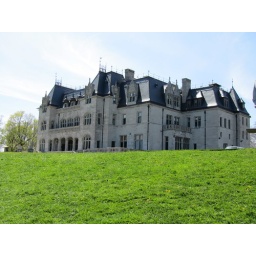
I want a house like this in Germany. 100% stone